U. N. Dhebar

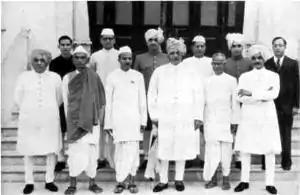
U. N. Dhebar (fourth from right), then Chief Minister with Council of rulers and ministers of Saurashtra Union

Before the establishment of the Saurashtra State, there had been a total of 202 princely and administrative states within Saurashtra. By 15 April 1948, all units of administration had been taken over by Saurashtra State. Soon after the state was established, riots in Saurashtra State led to two important reforms. The first reform accepted the right of the people to free assembly in very distinct terms, as well as the right of the people to approach the court in case of a dispute with the government. The second reform, regarded as the land reform, handed control of overseas customs, inland customs, railways, income tax, and armed forces to the Government of India.